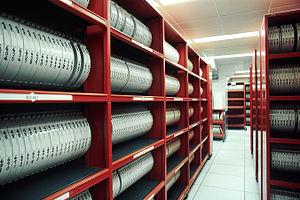
La bande magnétique est un support permettant l'enregistrement et la lecture d'informations analogiques ou numériques à l'aide d'un magnétophone, d'un magnétoscope ou d’un enregistreur-lecteur de bandes magnétiques. On y lit les informations en mesurant l'aimantation de particules magnétiques déposées sur une fine bande de film plastique souple. On y écrit en modifiant l'orientation de l'aimantation.